Sebastián Rulli

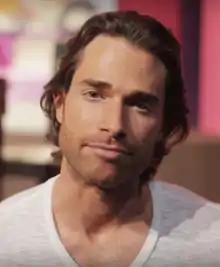
Rulli in 2016

Sebastián Oscar Rulli (born 6 July 1975) is an Argentine-Mexican actor and model. Born in Argentina, he has spent most of his professional career in Mexico, becoming a dual Argentine and Mexican citizen.